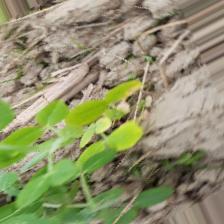
Label: Ascochyta blight